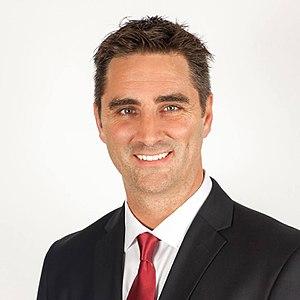
Photo de campagne de Jean-François Gosselin
Jean-François Gosselin, né le 17 avril 1975 à Québec, est un homme d'affaires et homme politique québécois.
Les élections municipales de 2017 à Québec se sont déroulées le 5 novembre 2017.
Jean-Lesage est une circonscription électorale provinciale du Québec située dans la ville de Québec.
Le chef de l'opposition officielle est le chef du plus important parti au Conseil municipal de Québec après celui du maire. Depuis 2017, ce rôle est occupé par Jean-François Gosselin.